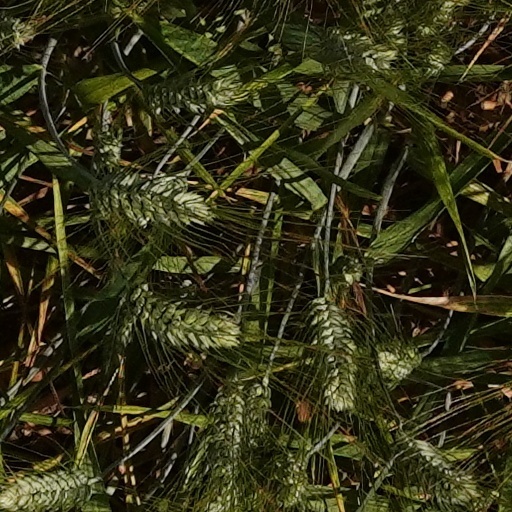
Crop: wheat